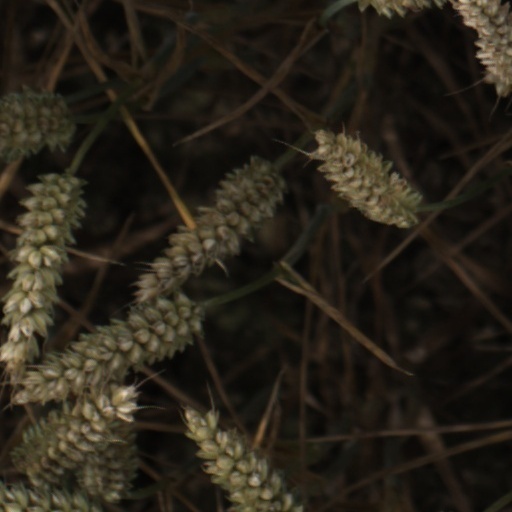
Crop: wheat